Kurt Gribl

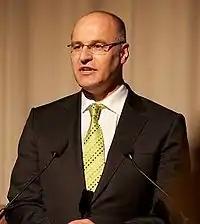
Mayor Kurt Gribl.

Kurt Gribl (born 29 August 1964 Augsburg, Germany) is a former Mayor of Augsburg, Bavaria, an office he held from 1 May 2008 to 30 April 2020. He is a member of the Christian Social Union of Bavaria.